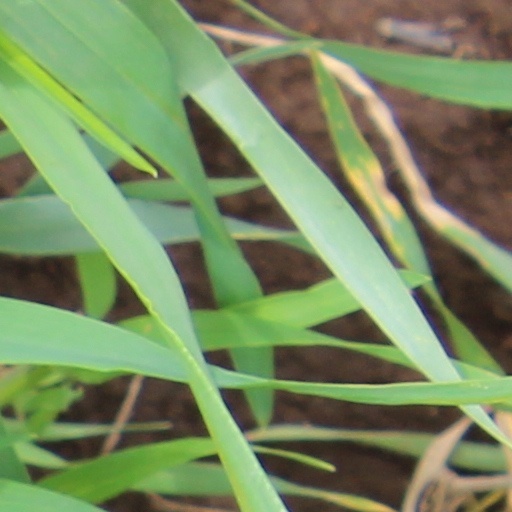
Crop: wheat